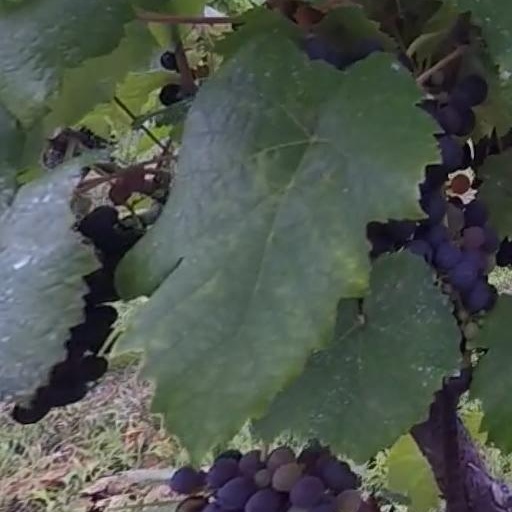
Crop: grape